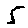
Label: 5